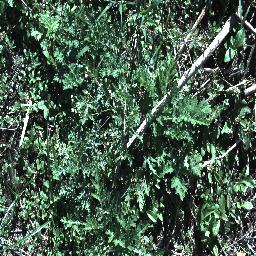
Label: parthenium